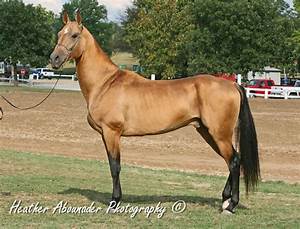
Label: cavallo